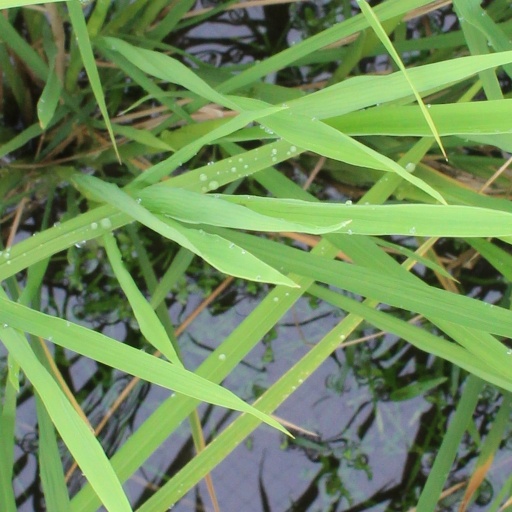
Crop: rice